1937 24 Hours of Le Mans

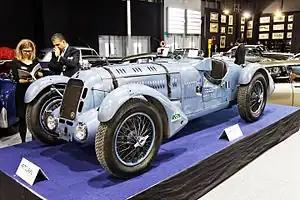
Talbot T150C

Unable to convince the ACF to run a 3-litre class in their regulations, new Talbot owner Anthony Lago was forced to adapt the T120 raced here in 1935. The new 4-litre dry-sump engine put out 165 bhp , and was very fast. Called the 'T150 Course', the chassis was shortened and fitted with independent front suspension and a Wilson pre-selector gearbox. Extensive testing was done in 1936 at Montlhéry by André Morel (ex-Amilcar works driver) and René Dreyfus (ex-Scuderia Ferrari) along with Le Mans winner Luigi Chinetti. But reliability was an issue and results were poor. In 1937 Dreyfus left for Delahaye. In return, Lago was able to entice Albert Divo and young star René le Bègue to join from Delahaye, along with Raymond Sommer. Over the break, the cars were lightened and given an extra 25 bhp. Four were entered for Le Mans. However, with the French Grand Prix only a fortnight later, Lago withdrew the two works cars to have them prepared for that race. Sommer had a release clause in his contract to drive his Alfa Romeo at Le Mans. Two privately-owned cars would race – one with Chinetti joined by off-contract Grand Prix driver Louis Chiron and the other with young Greek ERA-driver Nicky Embiricos and Raphaël de Montbressieux (racing under the pseudonym "Raph").